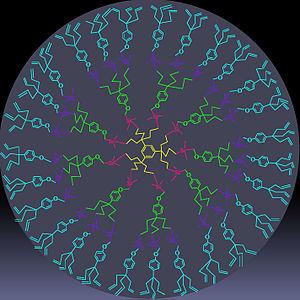
Didier Astruc est un chimiste français.